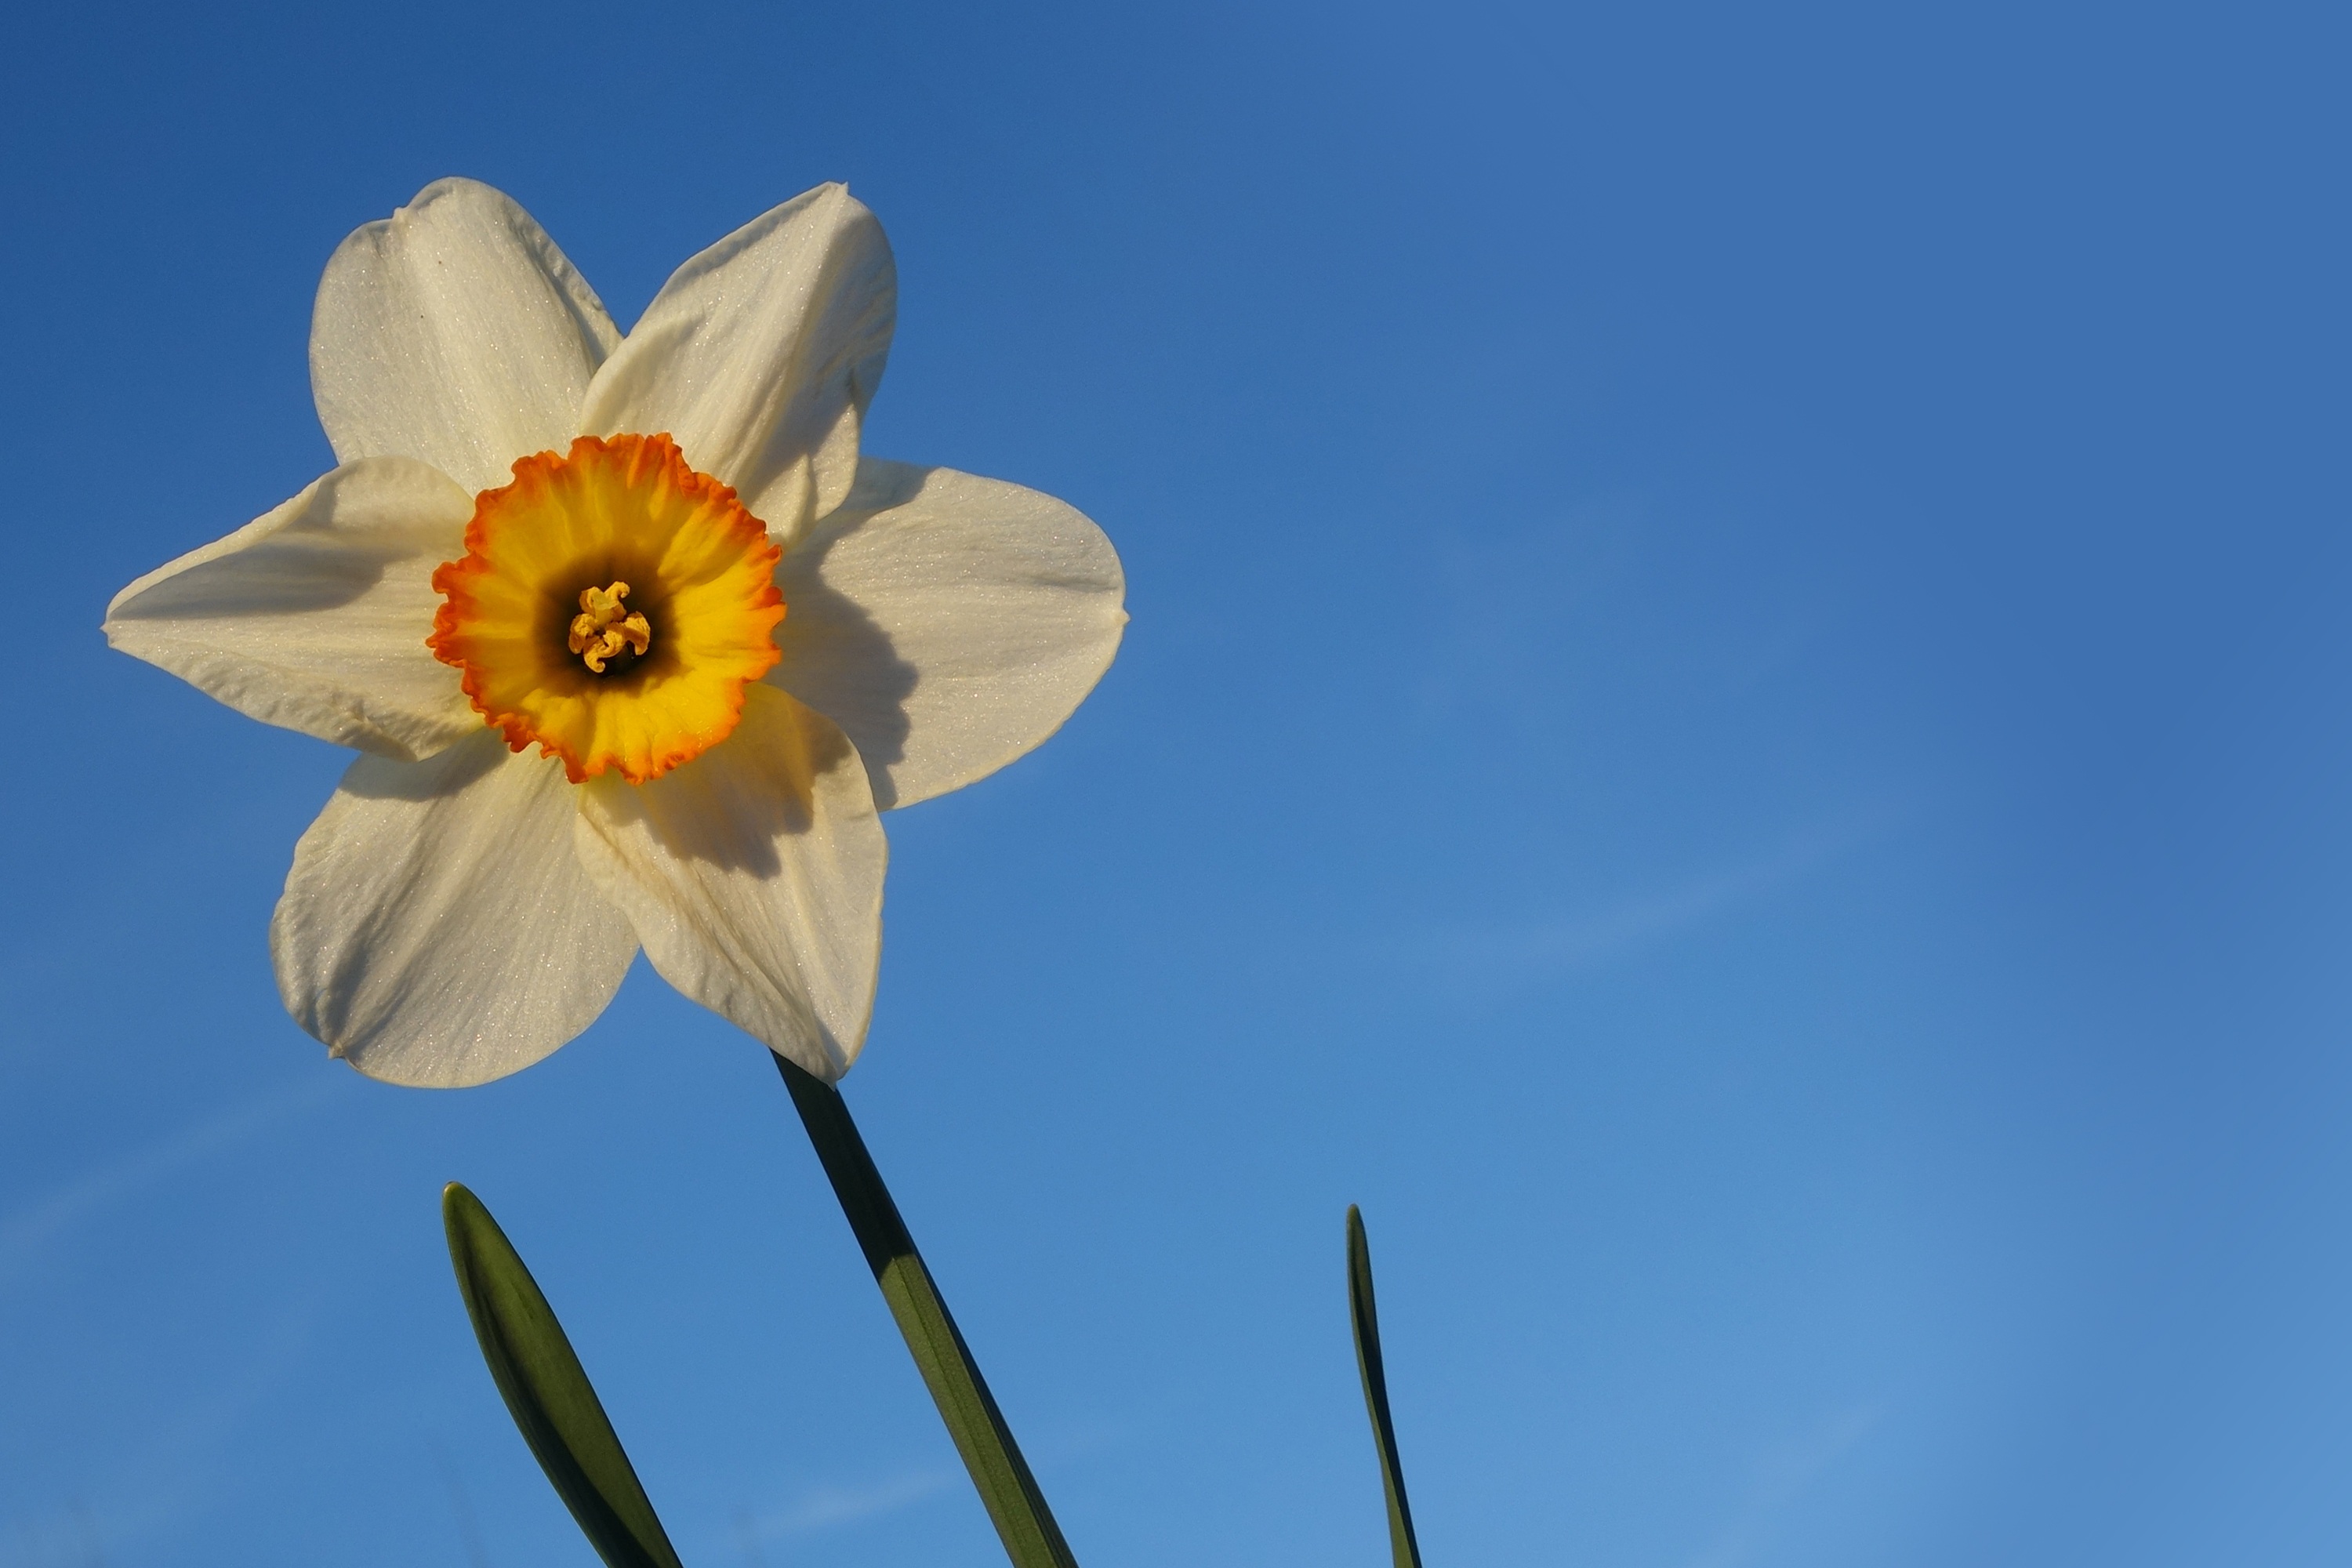
blossom, plant, sky, white, meadow, flower, petal, bloom, spring, macro, blue, yellow, close, daffodil, flora, yellow flower, narcissus, easter, macro photography, flowering plant, narcissus pseudonarcissus, land plant